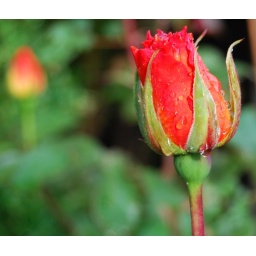
a red rose... &amp;quot;that which we call a rose by any other name would smell as sweet&amp;quot;